Leśnice railway station

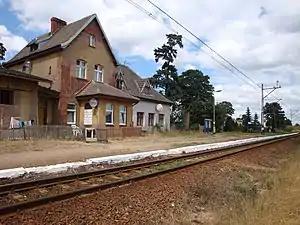

Leśnice is a PKP railway station in Mosty (Pomeranian Voivodeship), Poland.